Mathieu Garon

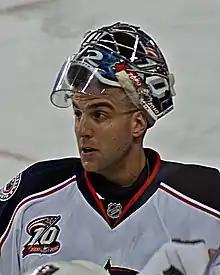
Garon with Columbus in 2010.

Garon was named to Canada's roster for the 2008 IIHF World Championship in Quebec City and Halifax, although he did not receive any playing time behind Cam Ward and Pascal Leclaire as Canada won the silver medal.